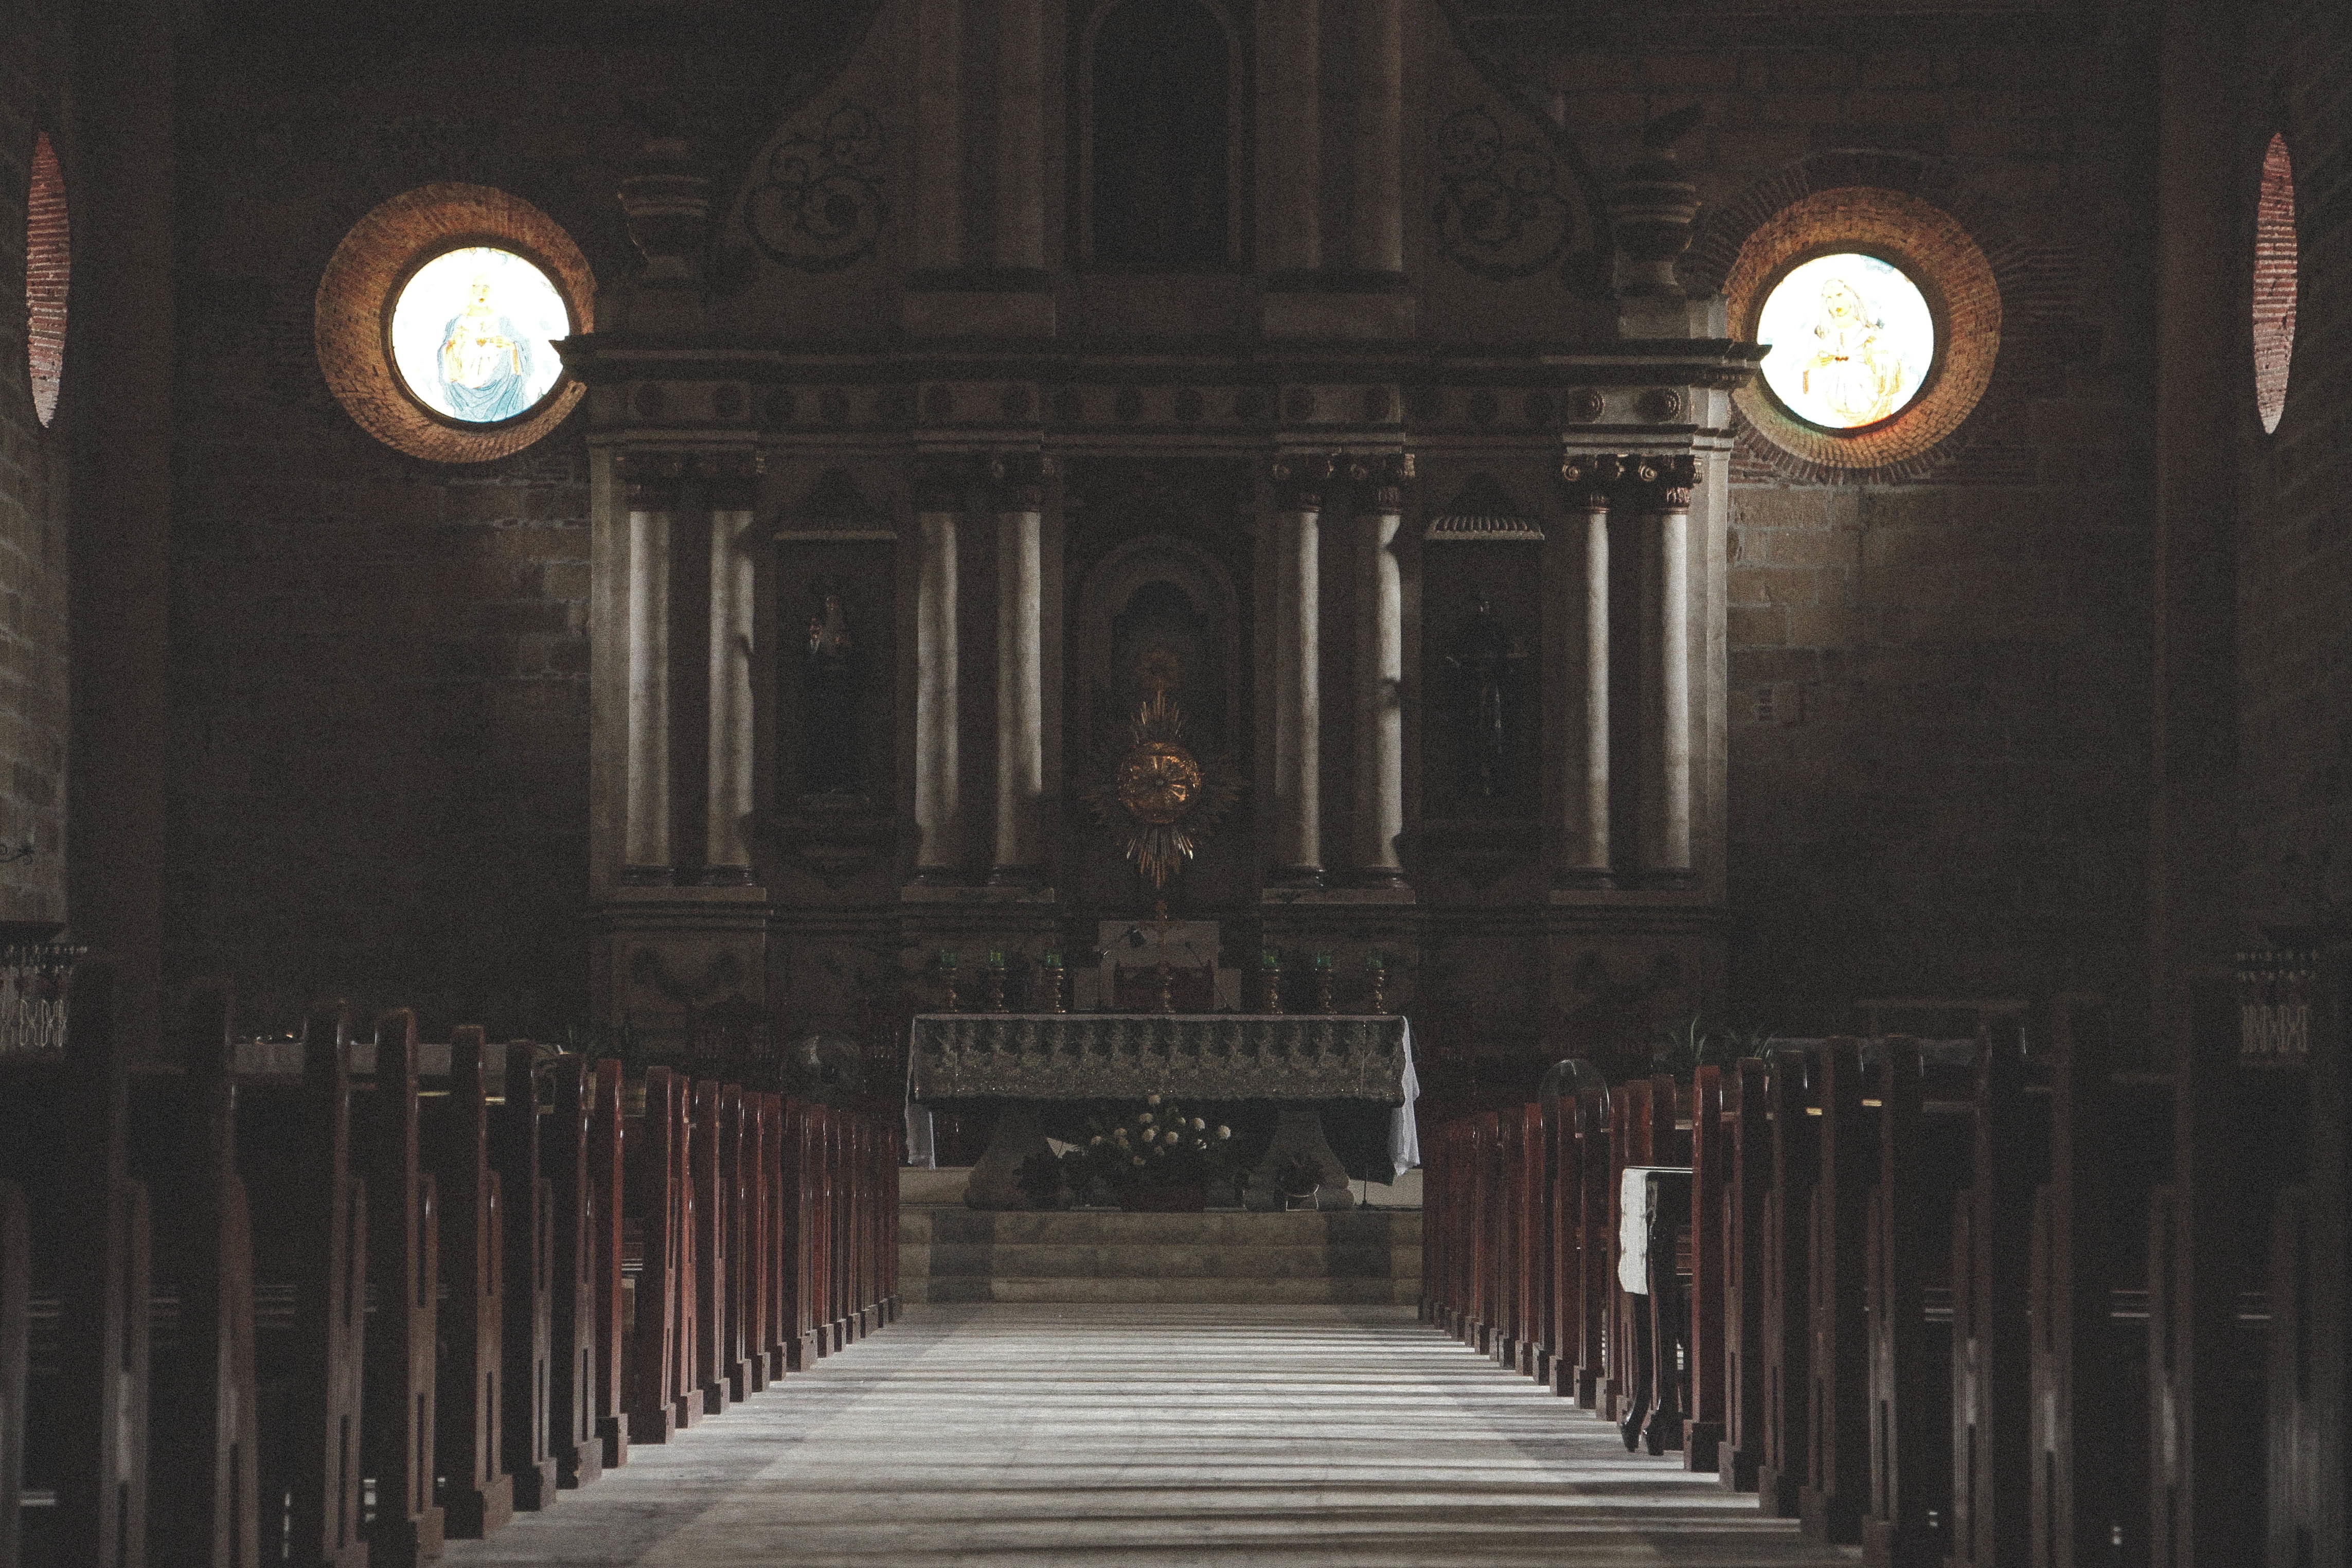
building, church, cathedral, chapel, place of worship, symmetry, synagogue, basilica